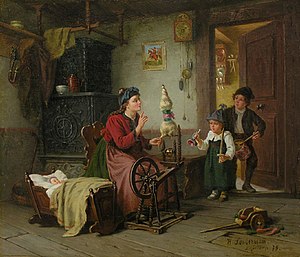
Spinderok / Historie
«Familie med kvinde ved spinderokken» («Familie mit Frau am Spinnrad») blev malet af tyskeren Hermann Sondermann (1832–1901) i 1879. Motivet viser en kvinde, som arbejder ved vingerokken, mens hun passer børn.
Spinderok, hjulrok eller rok er et redskab til at spinde, det vil sige sno, fibre til tråd og garn. Tråd og garn bruges særlig til vævning og strikning. At fremstille tøj var meget tids- og arbejdskrævende før masseproduktionen. Spinderokkene, som blev taget i brug i Europa fra 1500-tallet, lettede arbejdet betydeligt.